Witte Iron Works

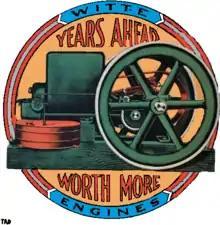
Witte logo with engine

The Witte Iron Works was a maker of hit and miss engines. The company was started in 1870 by August Witte in Kansas City. His son Ed Witte built the company's first crude gasoline engine in 1886. In 1894 gas engines would be the company's primary focus. They made the Witte's Junior Headless engine, Witte portables, and a Dragsaw. In 1911 they started manufacturing the Simplicity line of engines. These engines were the first of the Witte models to carry the walking-beam valve mechanism that characterized the entire line until November, 1923. Witte declared that their engines paid for themselves, making them practically free. Their engines could come with saws and mud pumps. In the 1930s Witte began to offer diesel engines. Witte was purchased by the United States Steel Company in 1944. In 1966, the company once again operated as a privately owned entity.